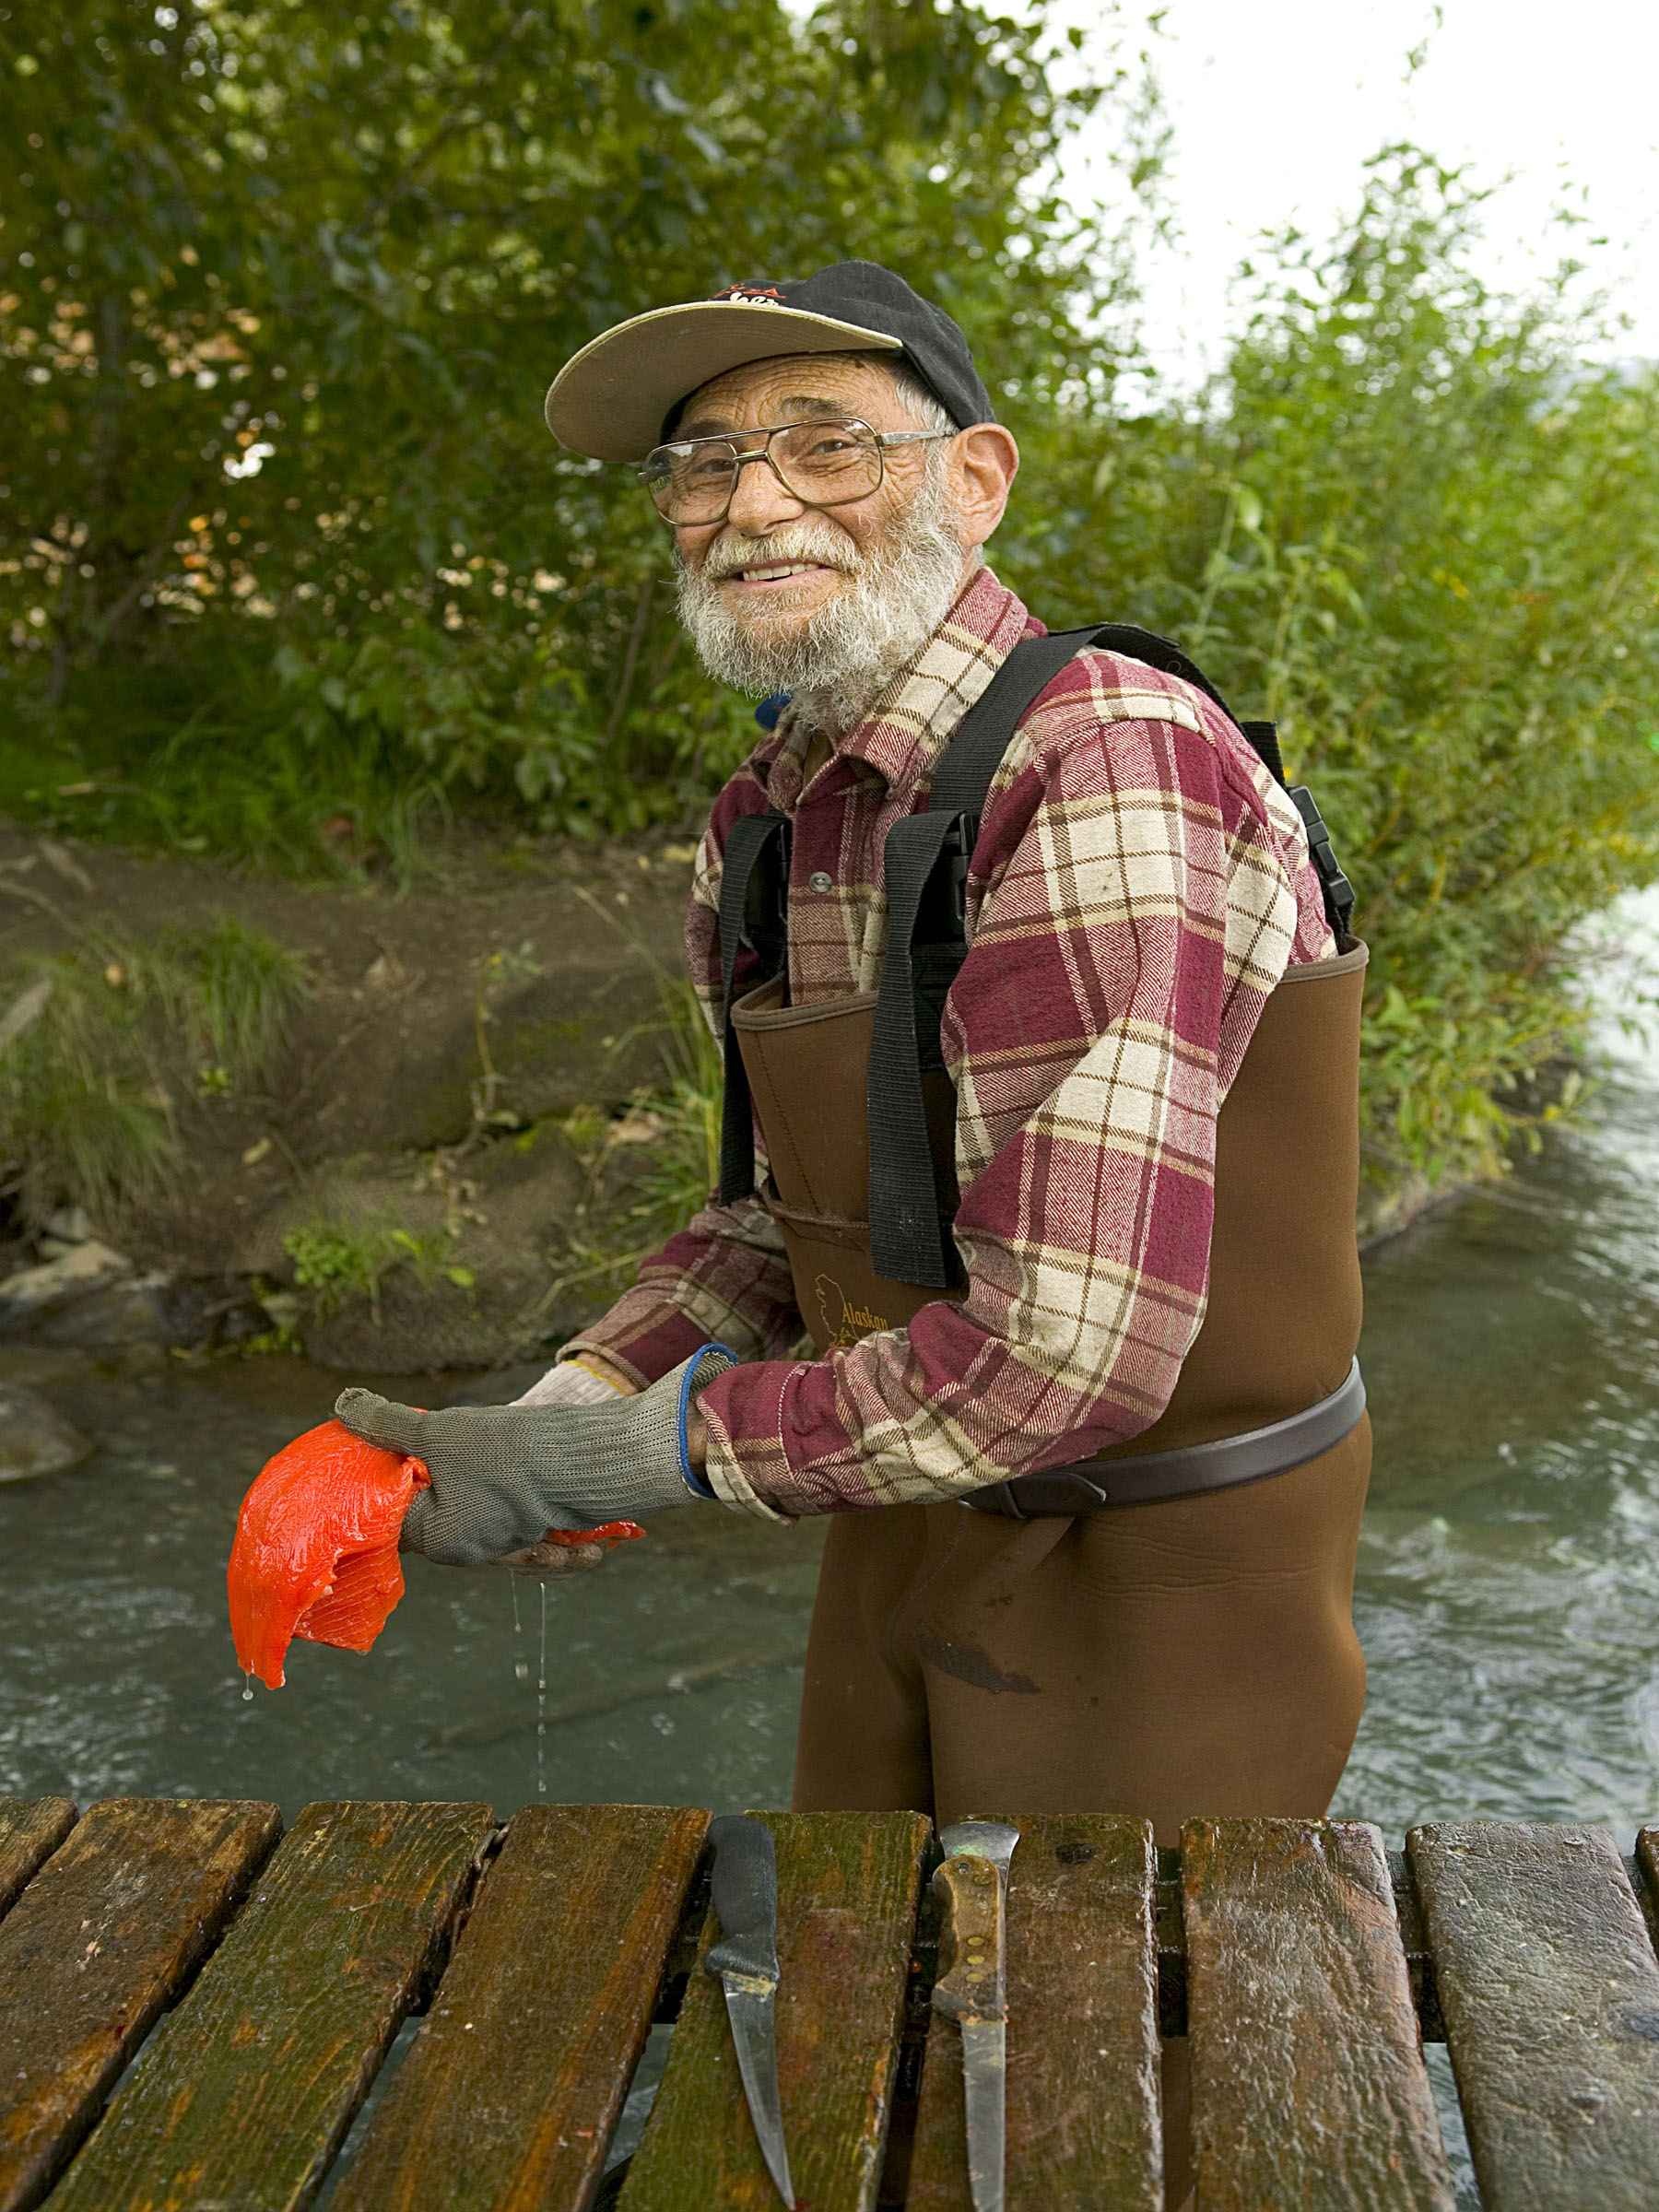
man, person, people, old, fisherman, agriculture, fish, cleans